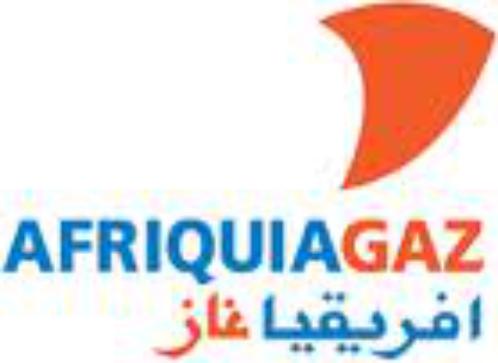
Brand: Afriquia
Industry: Others